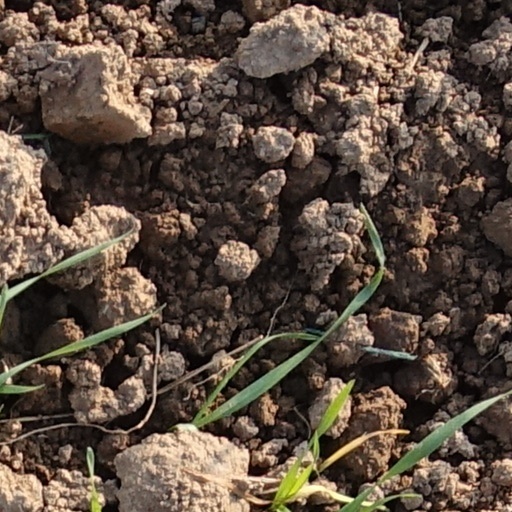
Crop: wheat